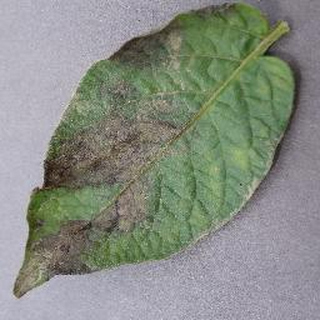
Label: potato_late_blight